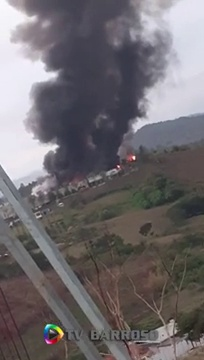
Fire: yes
Smoke: yes